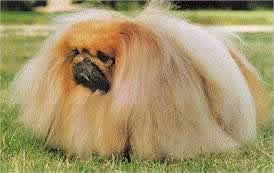
Pekinese